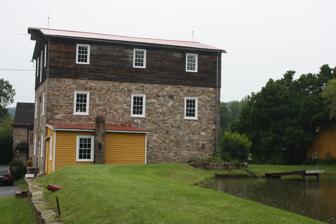
Building: Mill at Lobachsville
Country: United States of America
Year built: 1745
United States historic place Mill at Lobachsville U.S. National Register of Historic Places Mill at Lobachsville. August 2013. Show map of Pennsylvania Show map of the United States Location Mill Rd. at Pine Creek, Pike Township, Pennsylvania Coordinates 40°24′43″N 75°43′51″W / 40.41194°N 75.73083°W / 40.41194; -75.73083 Area 31 acres (13 ha) Built 1887 MPS Gristmills in Berks County MPS NRHP reference No. 90001624 Added to NRHP November 8, 1990 The Mill at Lobachsville is an historic, American grist mill complex that is located in Pike Township , Berks County, Pennsylvania . It was listed on the National Register of Historic Places in 1990. History and architectural features This historic complex consists of a three-story, stone-and-frame, banked mill with corrugated steel gable roof (1887), a 2 + 1 ⁄ 2 -story, stone-and-frame, farmhouse (c. 1745), a 2 + 1 ⁄ 2 -story, stone settler's cabin that dates to the eighteenth century, a one-story, frame, summer kitchen, a one-story, frame, ice house, a one-story, frame, wagon shed, a two-story, stone-and-frame barn (1814), a one seat privy , a stone-and-frame pig sty , and the millraces and pond. The mill ceased operation in 1965. The custom mill was built as part of a working farm. It was listed on the National Register of Historic Places in 1990. References